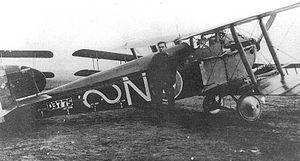
Le Sopwith 5F.1 était un avion de chasse britannique construit par la Sopwith Aviation Company. Il fut utilisé par le Royal Flying Corps et son successeur la Royal Air Force pendant la Première Guerre mondiale. Le Dolphin entra en service au début de 1918 et se révéla être un excellent chasseur. Il resta brièvement en service après la guerre.